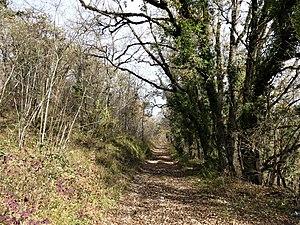
Chemin dans le causse de Terrasson au Pech de la Fourche, Saint-Amand-de-Coly, Dordogne, France.
Saint-Amand-de-Coly est une ancienne commune française située dans le département de la Dordogne, en région Nouvelle-Aquitaine.